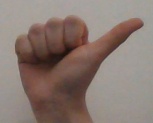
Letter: dhad